Adolf Fredrik's Music School

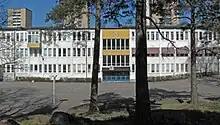
Southwest facade of Farsta campus

The Farsta campus with street address Farstavägen 118 in Farsta, a district of Farsta borough south of Stockholm, has had different names over the years. The white building, designed by architect Lennart Brundin, was finished in 1963 and was originally named "Farsta läroverk" (English: "Farsta grammar school"). The name was changed to "Farsta gymnasium" (English: "Farsta high school") in 1967. From 2015 the name is "Farsta grundskola" (English: "Farsta primary school").